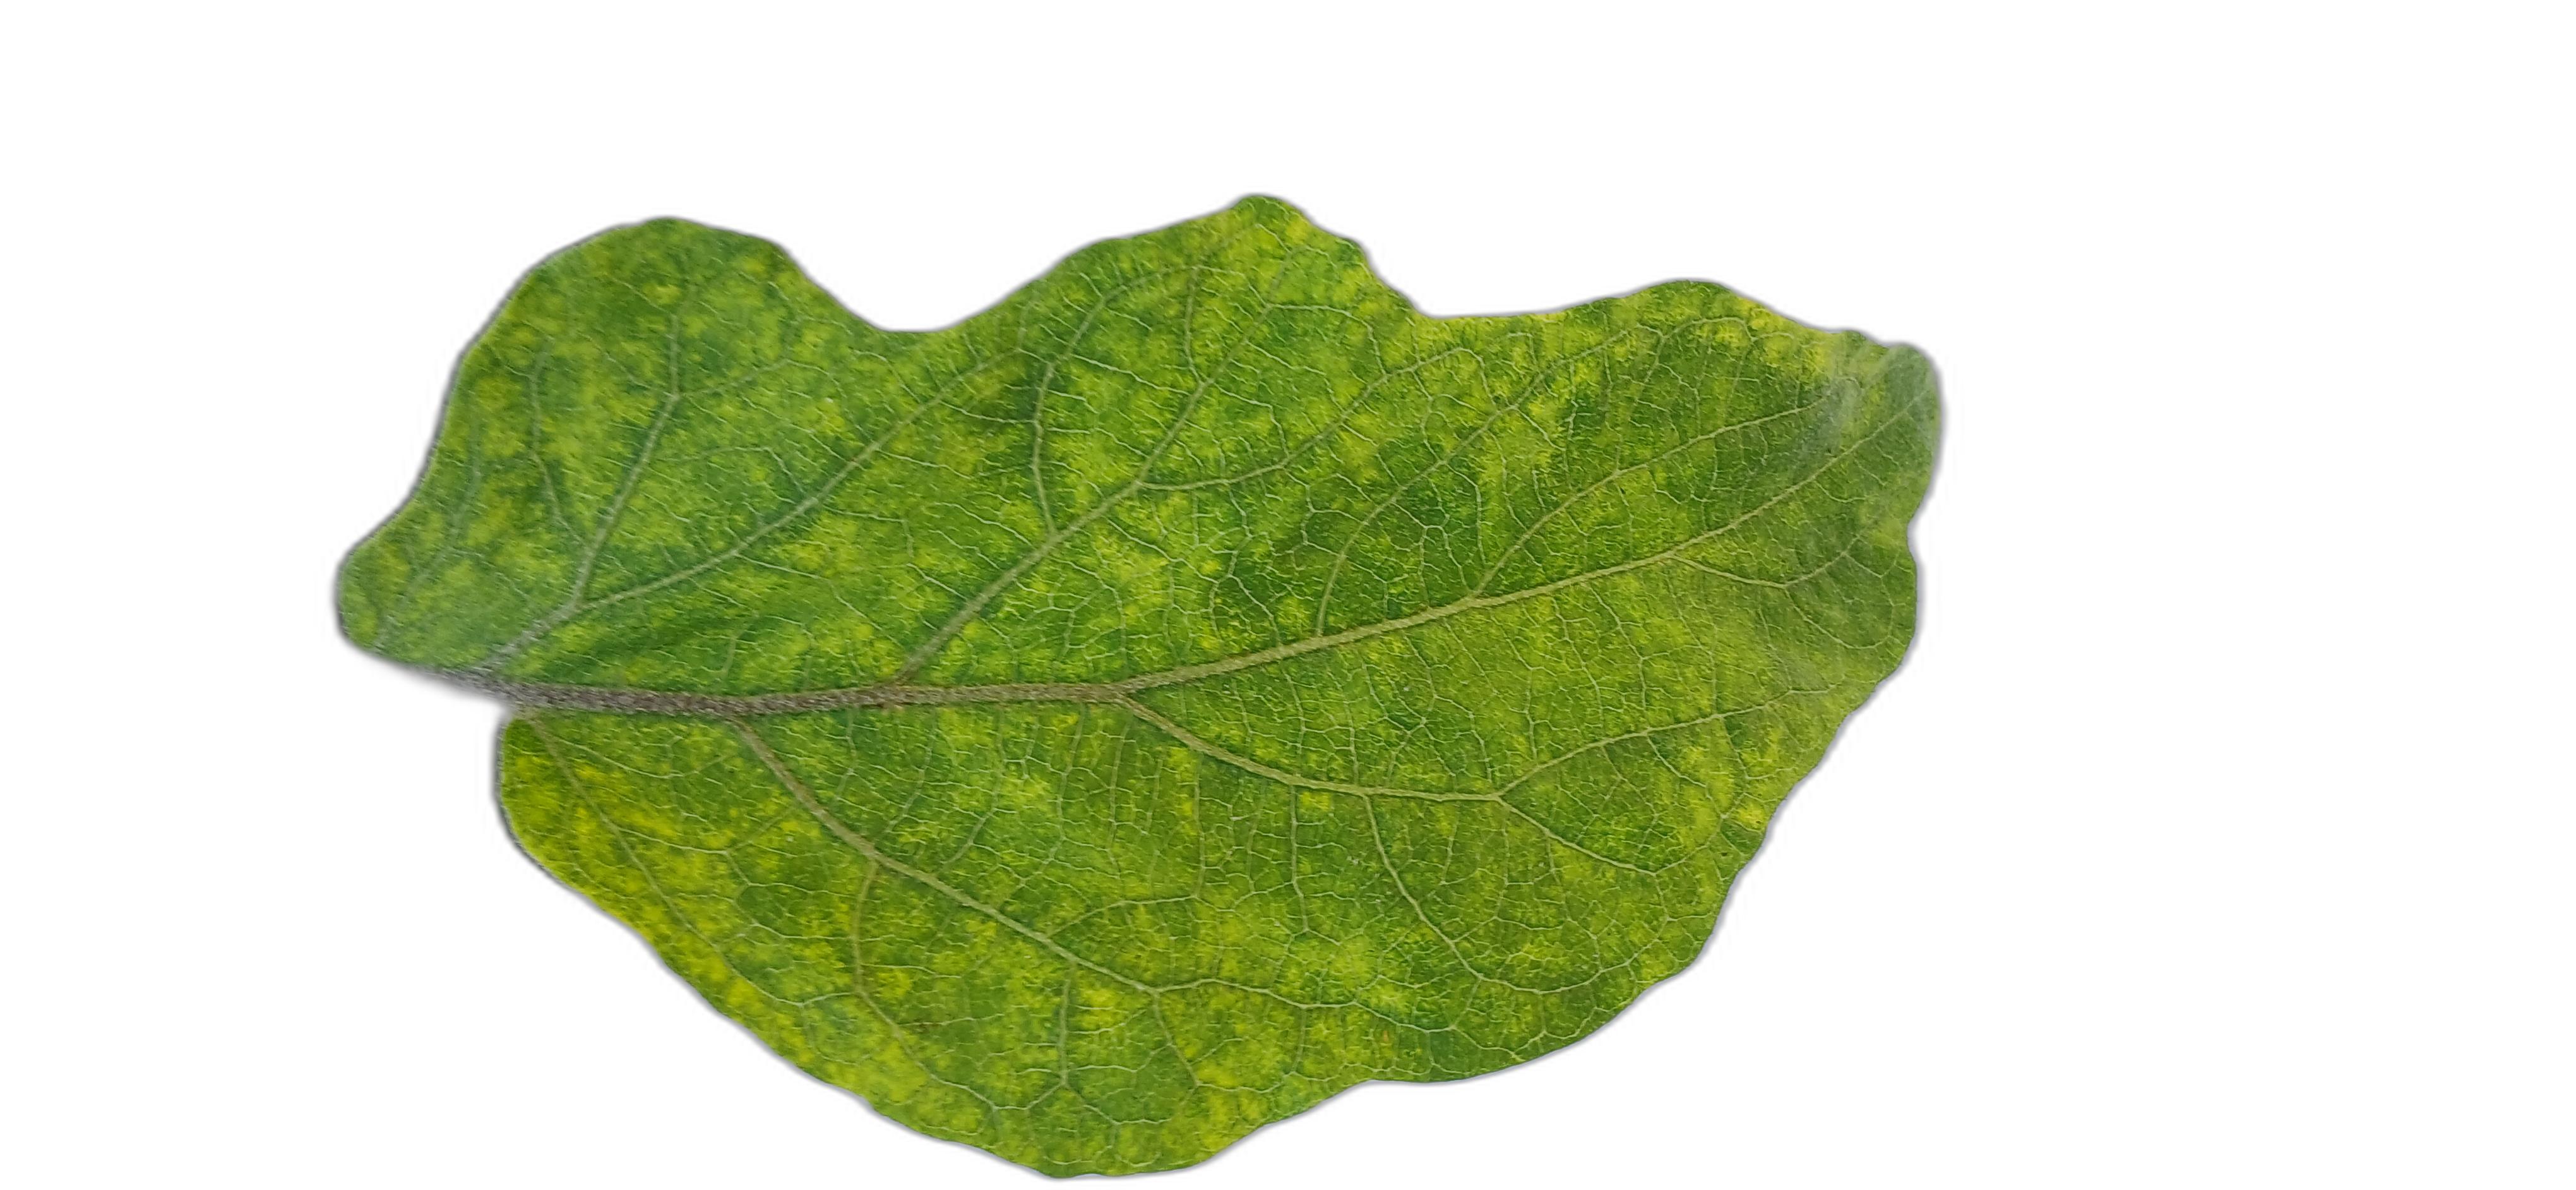
Label: Mosaic Virus Disease